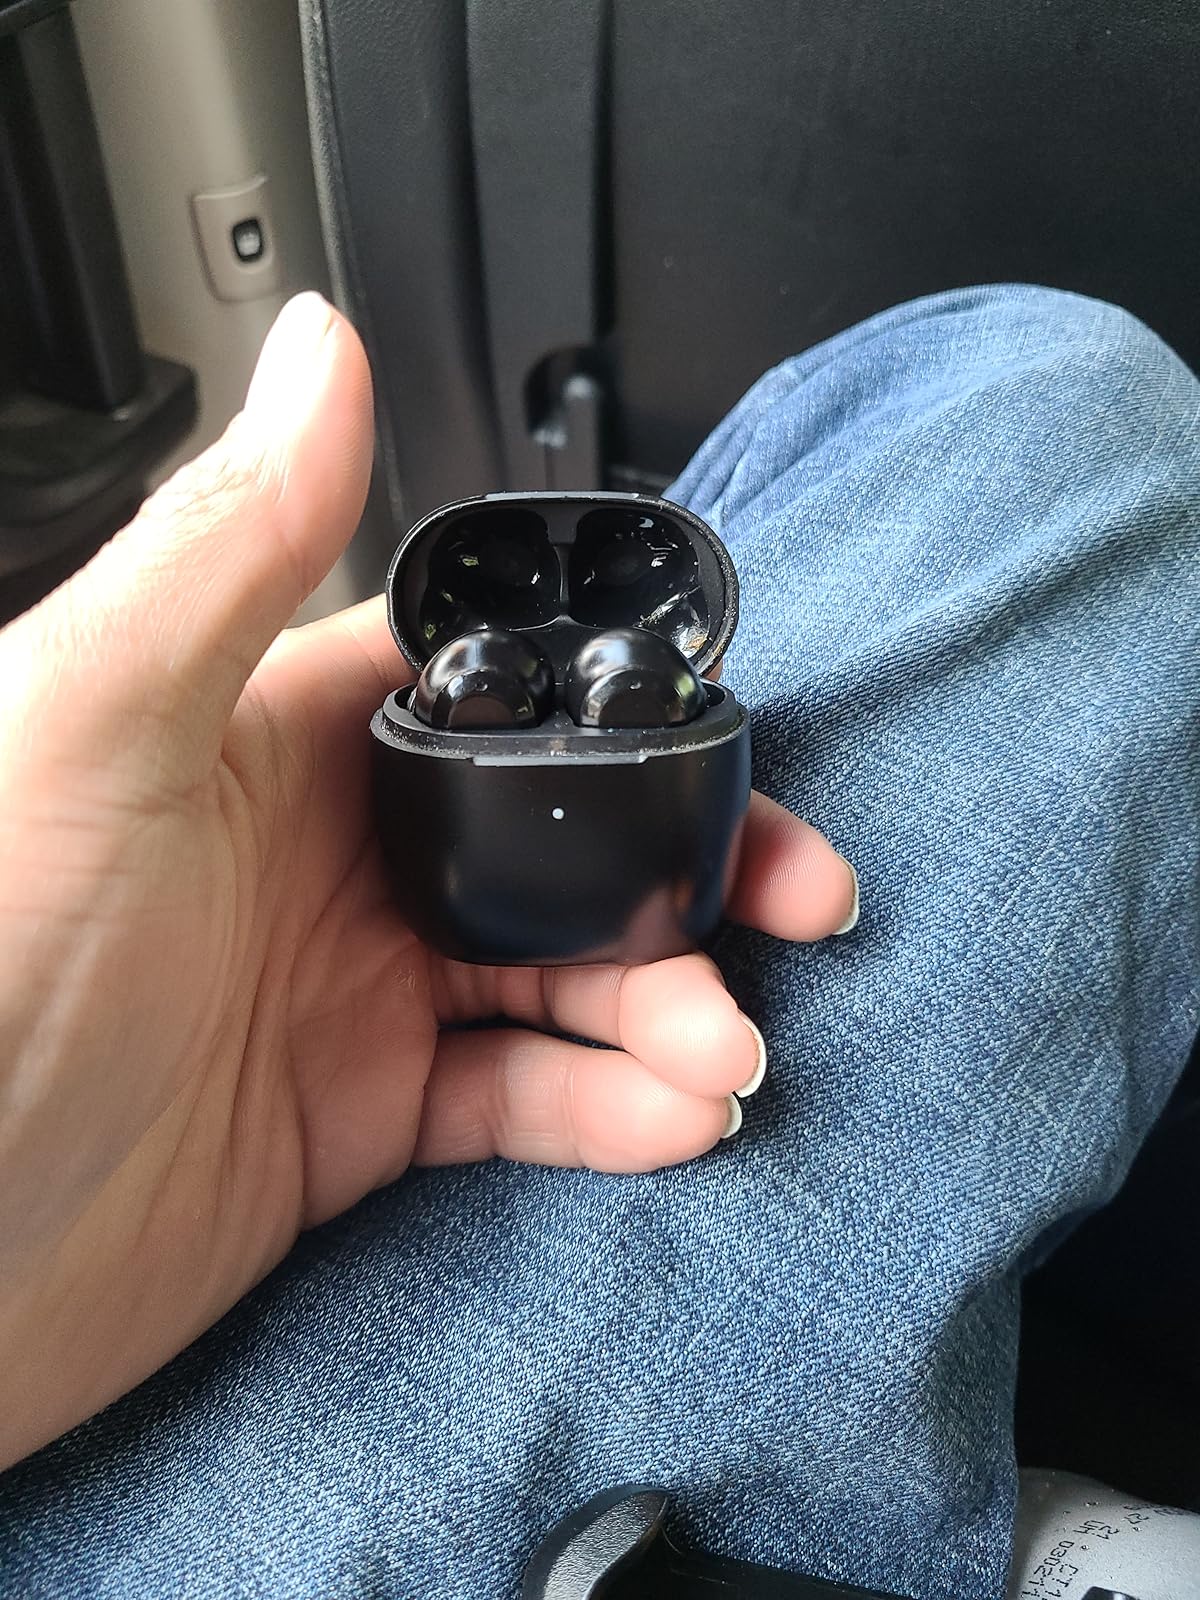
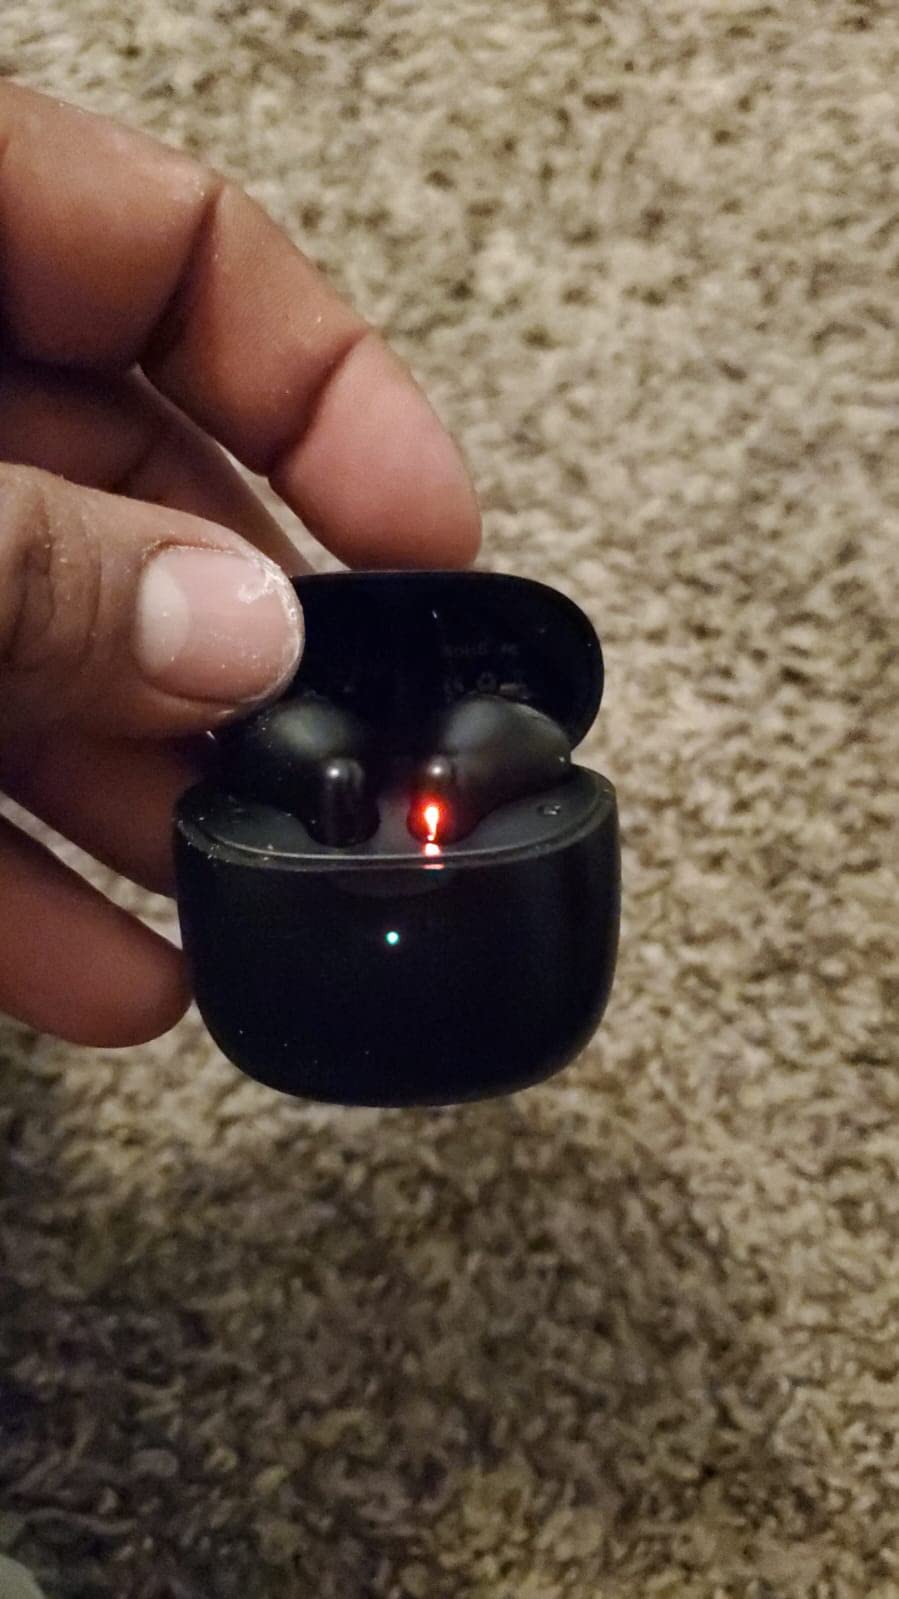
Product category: earbuds
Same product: no